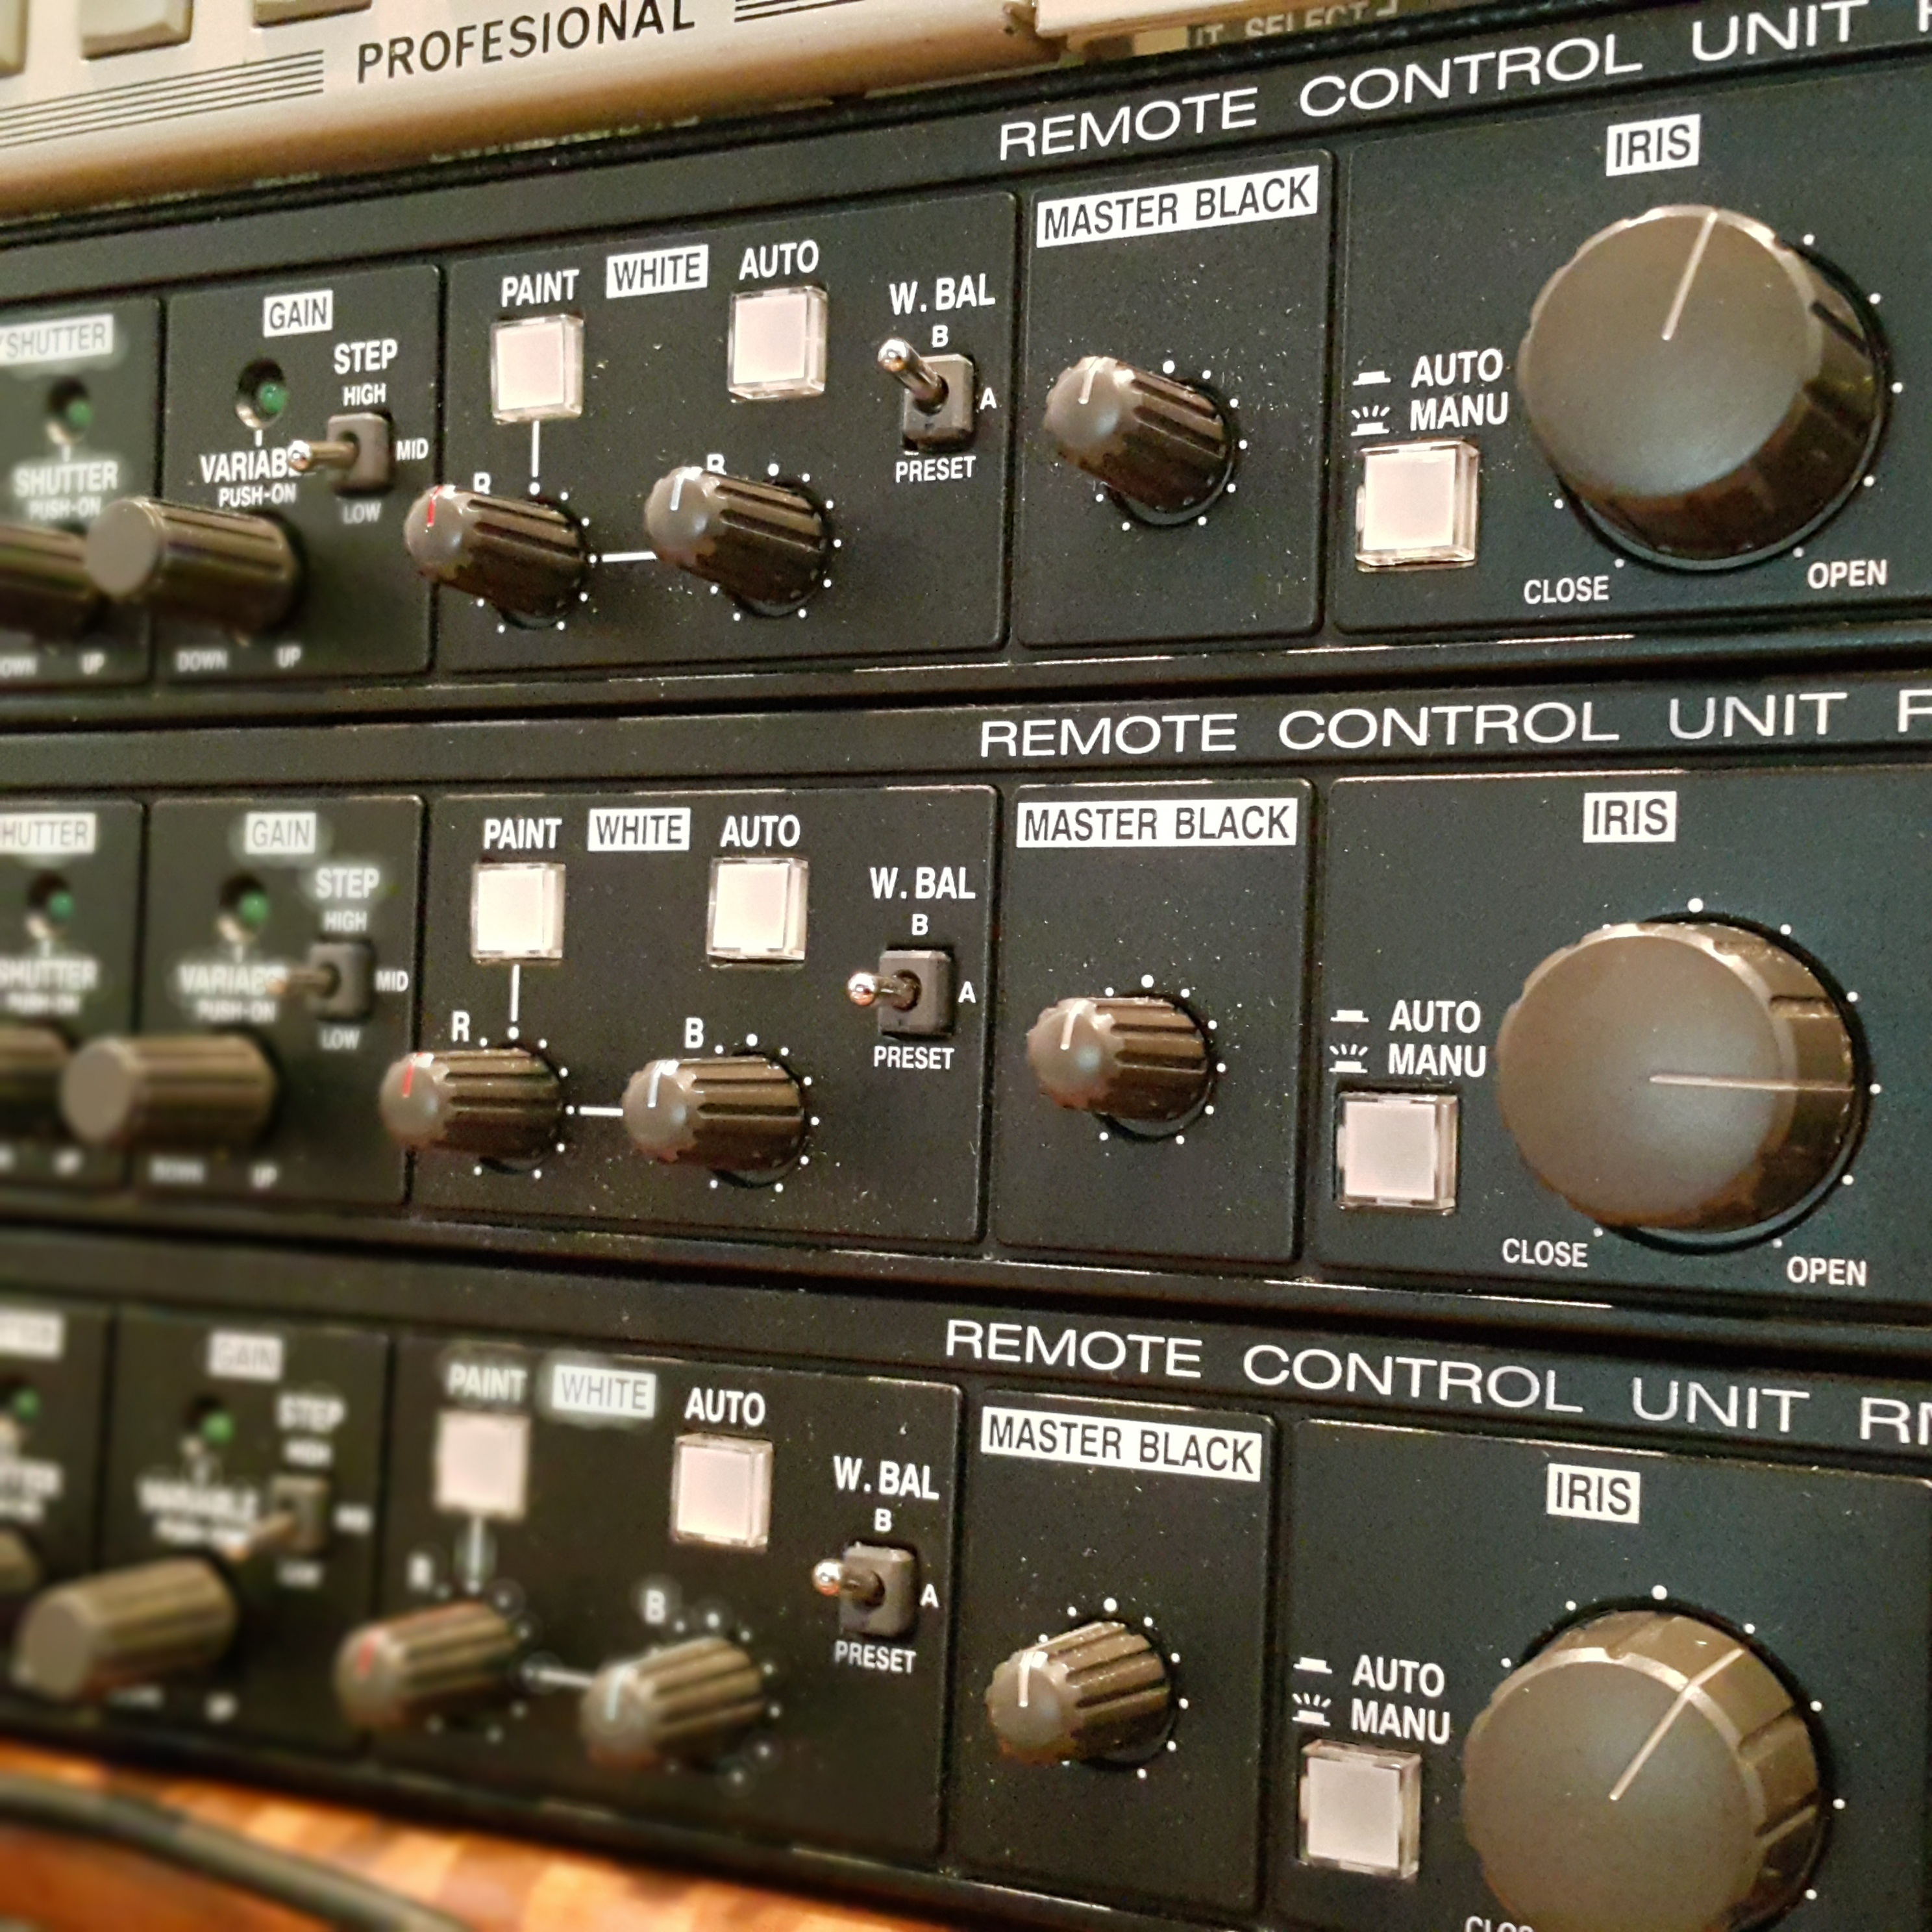
technology, tv, electronics, cinema, director, multimedia, post production, electronic instrument, realization of video, video editing